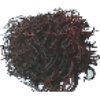
Label: rambutan